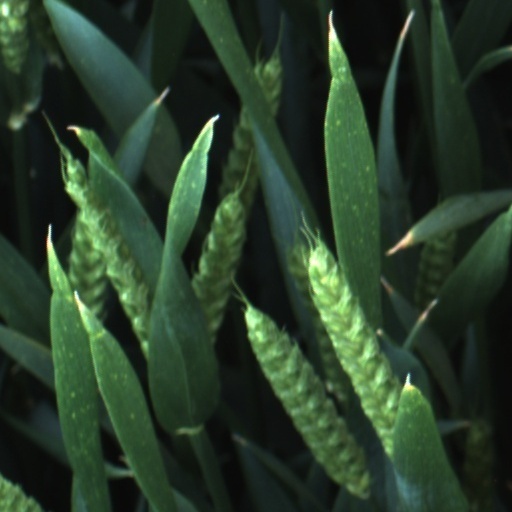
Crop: wheat